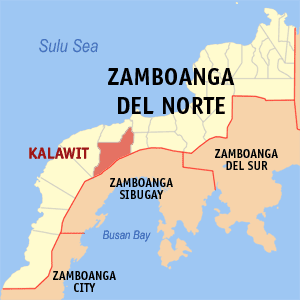
Kalawit est une localité de la province de Zamboanga du Nord, aux Philippines. En 2015, elle compte 23 633 habitants.